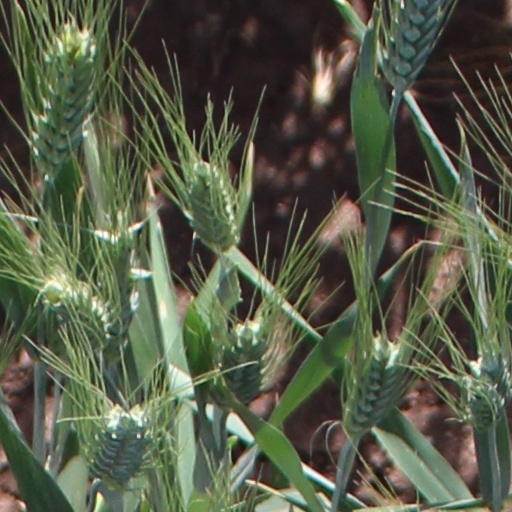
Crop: wheat